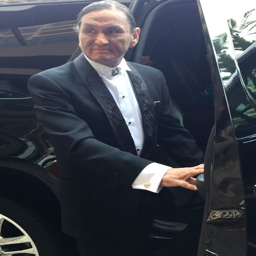
actor attended awards in a tuxedo designed by person